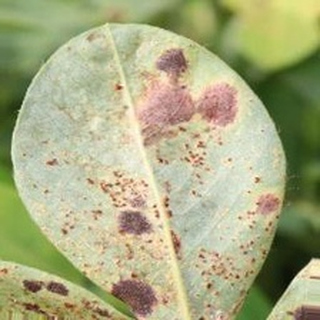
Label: groundnut_rust